Eden Valley Railway

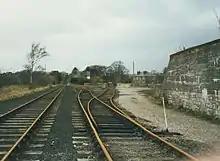

Soon after opening the amalgamation of the railway into the Stockton and Darlington Railway along with the South Durham and Lancashire Union Railway and Frosterley and Stanhope Railway was sanctioned by an Act of Parliament on 30 June 1862. The following year the Stockton and Darlington merged into the North Eastern Railway, and the Eden Valley line too became part of that larger system.